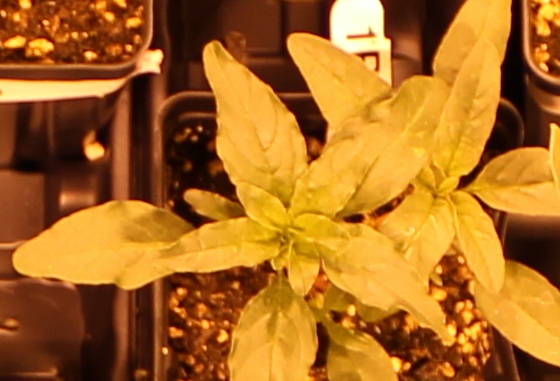
Label: Waterhemp